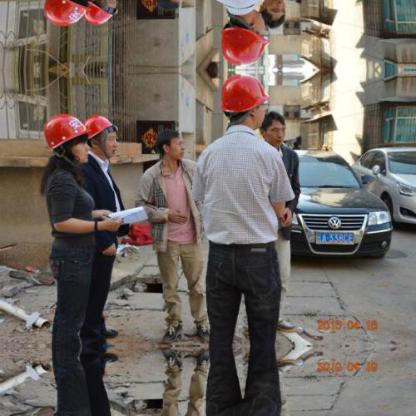
Objects in the image:
label: helmet
label: helmet
label: helmet
label: head
label: head
label: helmet
label: helmet
label: helmet
label: head
label: head